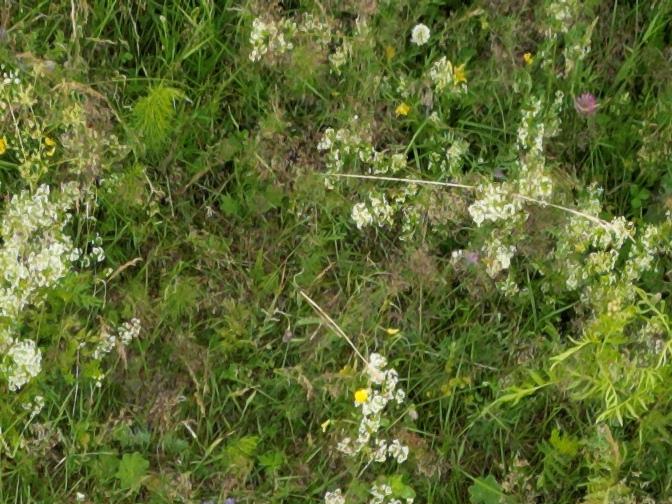
Flowers visible: yarrow flowers, yarrow flowers, yarrow flowers, yarrow flowers, yarrow flowers, yarrow flowers, yarrow flowers, yarrow flowers, yarrow flowers